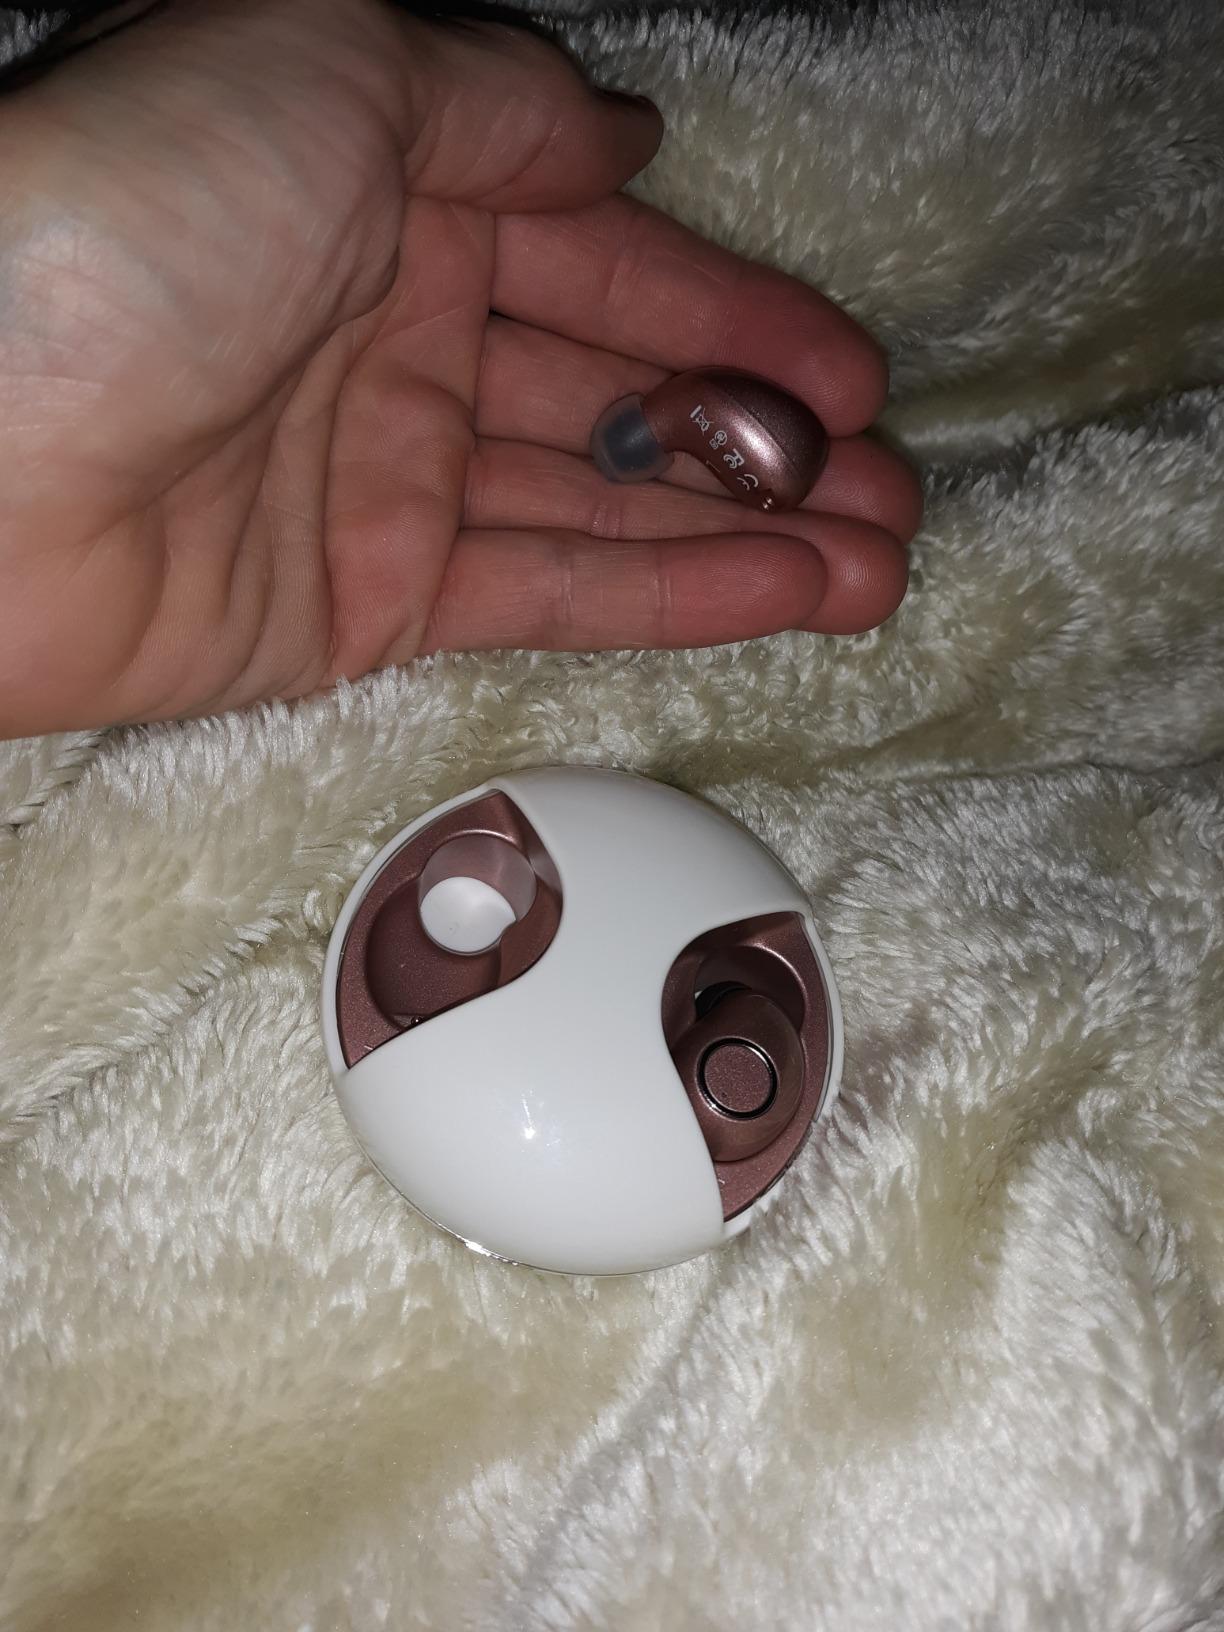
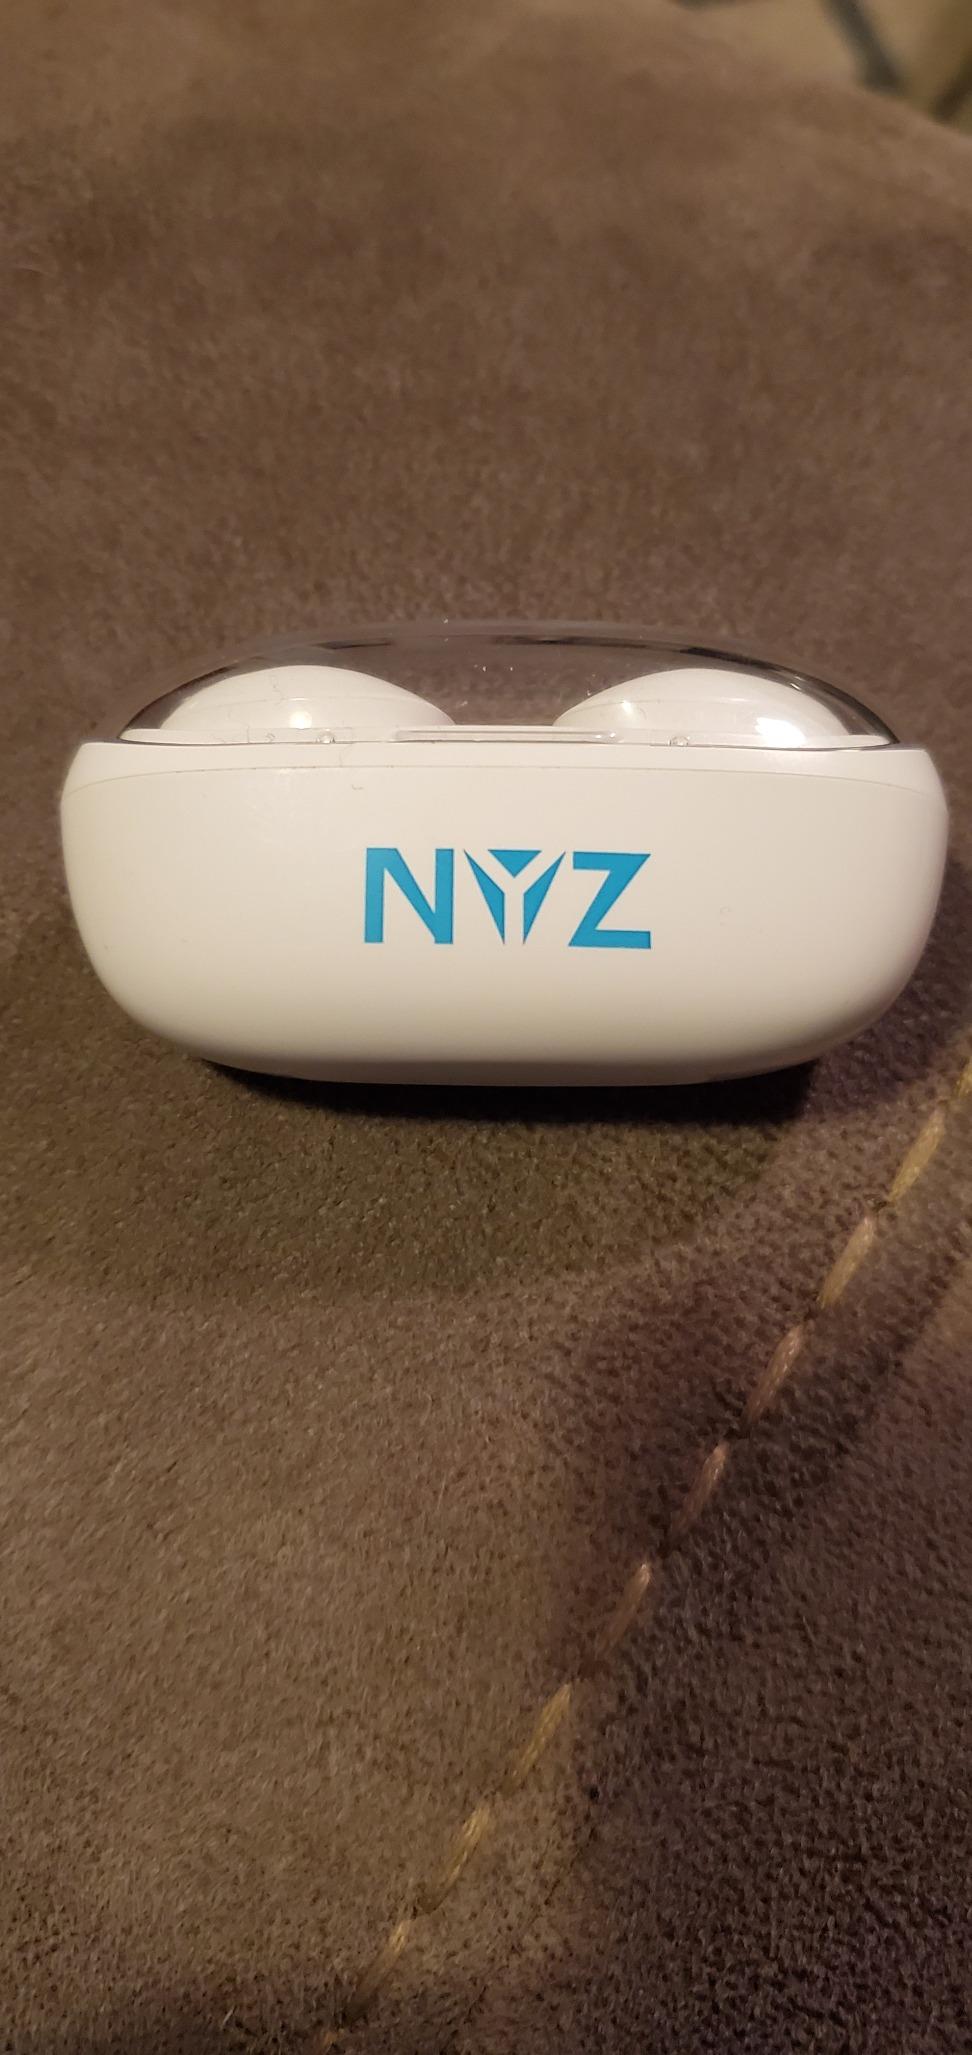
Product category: earbuds
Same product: no